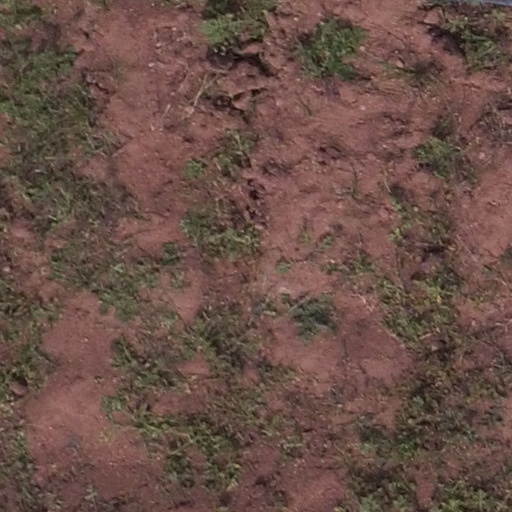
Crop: maize; corn